Real Girl (manga)

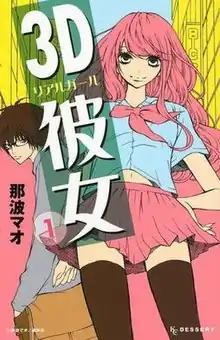
Cover of "Real Girl" volume 1 by Kodansha

, is a Japanese manga series written and illustrated by Mao Nanami. The series was serialized in Kodansha's "Dessert" between July 2011 and May 2016, with the series later being compiled into twelve "tankōbon" volumes released between December 2011 and August 2016. The series is currently published digitally in English by Kodansha Comics. An anime television series adaptation directed by Takashi Naoya and animated by Hoods Entertainment aired from April 4 to June 20, 2018, on AnichU programming block. A second season aired from January 8 to March 26, 2019.